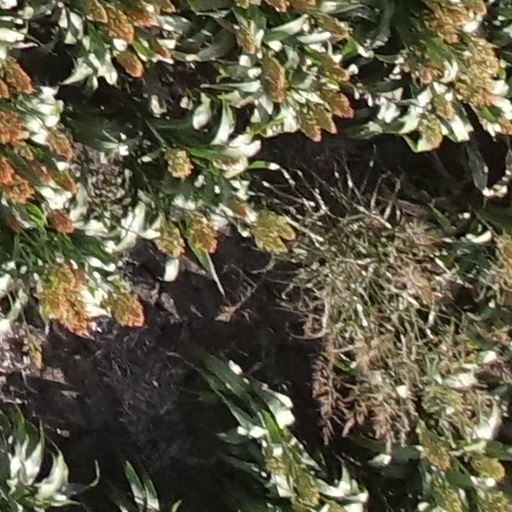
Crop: sorghum